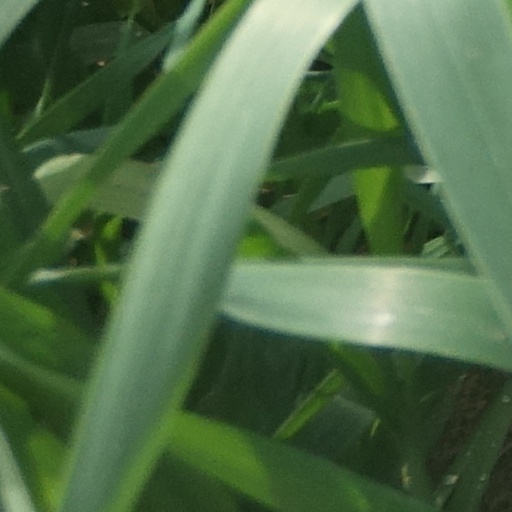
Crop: wheat